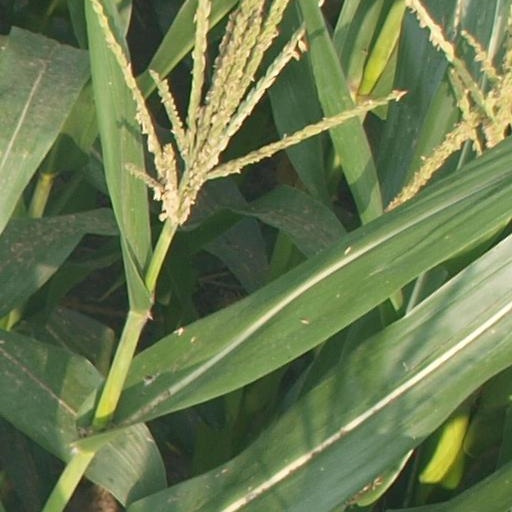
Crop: maize; corn